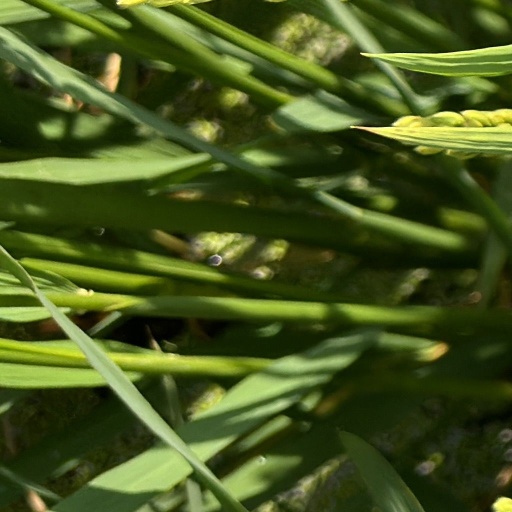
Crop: rice